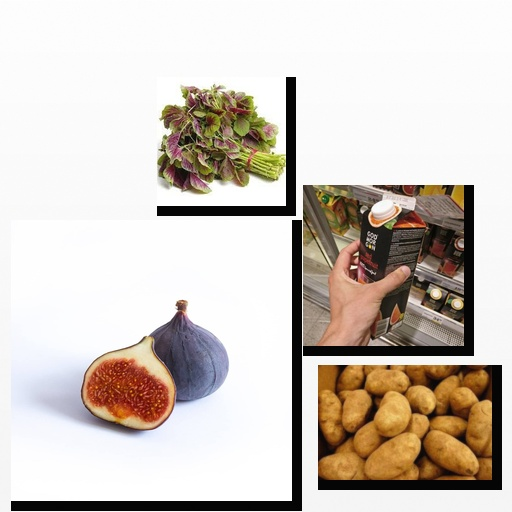
Food items: grapefruit_juice, amaranth, fig, potato